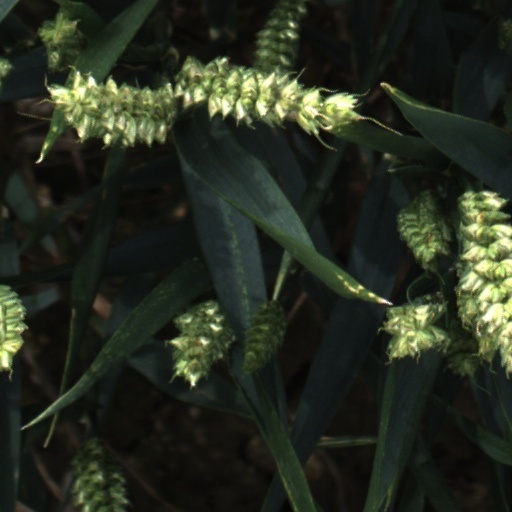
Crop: wheat